List of diplomatic missions of Estonia

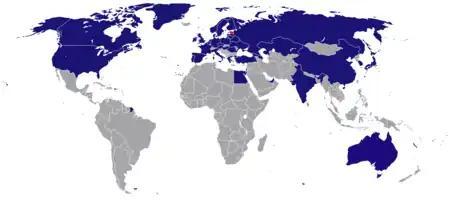
Countries with Estonian diplomatic missions

This is a list of diplomatic missions of Estonia. Estonia reestablished a foreign ministry on 12 April 1990, while the country was slowly restoring independence from the Soviet Union, with the symbols and instruments of sovereignty progressively being reintroduced. The events in August the following year when a coup attempt failed in Moscow accelerated the progress towards independence. The staff of the ministry worked a seven-day work week with threadbare facilities and supplies until January 1992, after they had secured Estonia's international recognition, and opened missions in New York City, Helsinki, Stockholm, Copenhagen, Bonn, Paris, and Moscow.